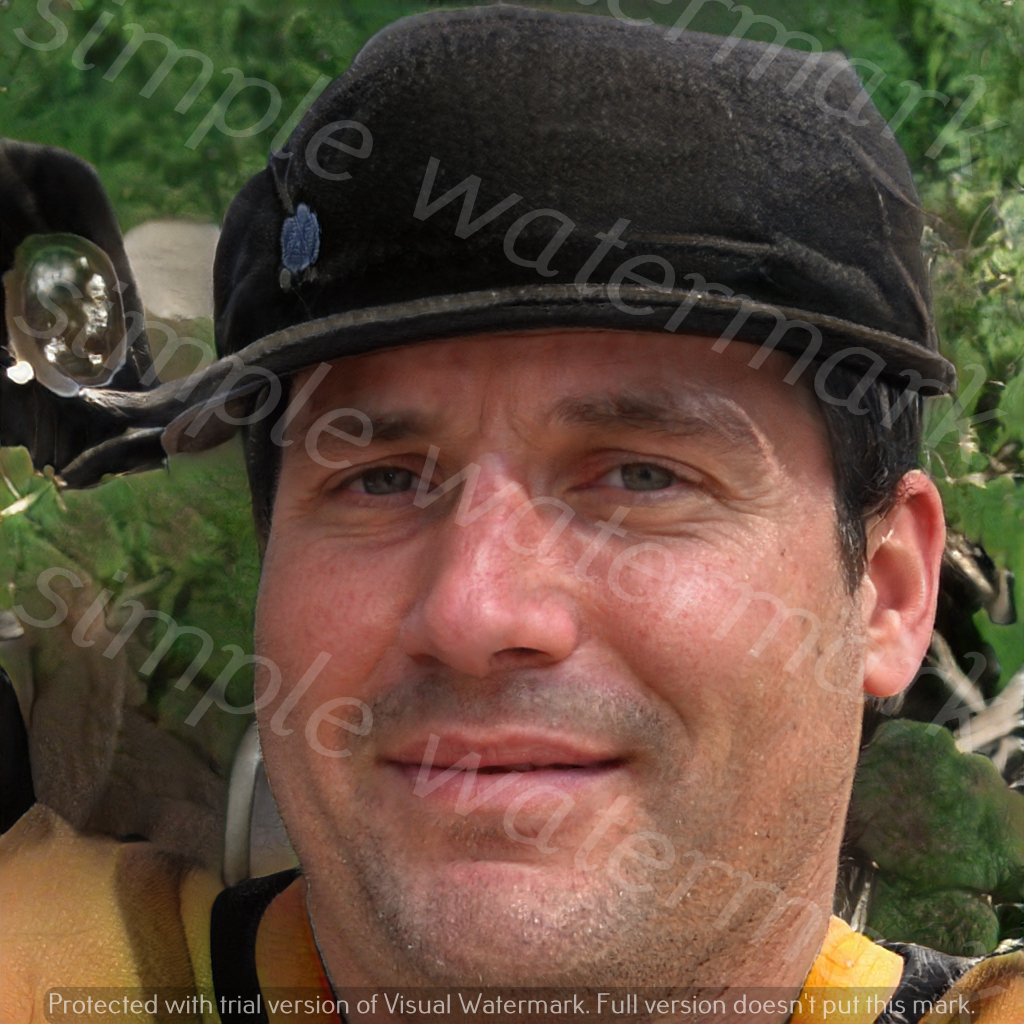
Label: Watermark